Kenta Maeda

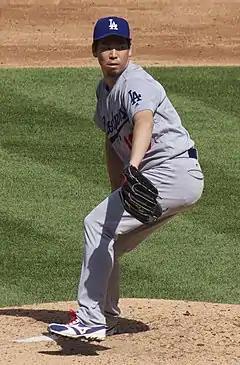
Maeda with the Dodgers in 2017

In 2017, Maeda began the season in the starting rotation but struggled in April and May, with a 5.16 ERA causing him to be taken out of the rotation and tried in relief. He pitched three innings out of the pen on June 9 to pick up his first career save. On June 18 he was back in the rotation and allowed only one run on three hits in five innings but he returned to the bullpen after that game because the Dodgers had too many starting pitchers on the roster. However, he only appeared in one game in relief before returning to the starting rotation and from June 18 through August 25, he had gone 8–2 with a 2.70 ERA as a starter. At the end of the season, the Dodgers moved Maeda back into the bullpen in order to try him in that role for possible use in the playoffs. Overall during the regular season he appeared in 29 games with 25 starts and had a record of 13–6 with a 4.22 ERA. He did make the post-season roster as a relief pitcher. He pitched two scoreless innings with four strikeouts in the 2017 NLDS and three scoreless innings in the 2017 NLCS. In the 2017 World Series, which the Dodgers lost in seven games, Maeda pitched 5 innings over four games and allowed one run on four hits. Right-handed batters had just four hits in 32 at-bats against him in the post-season.